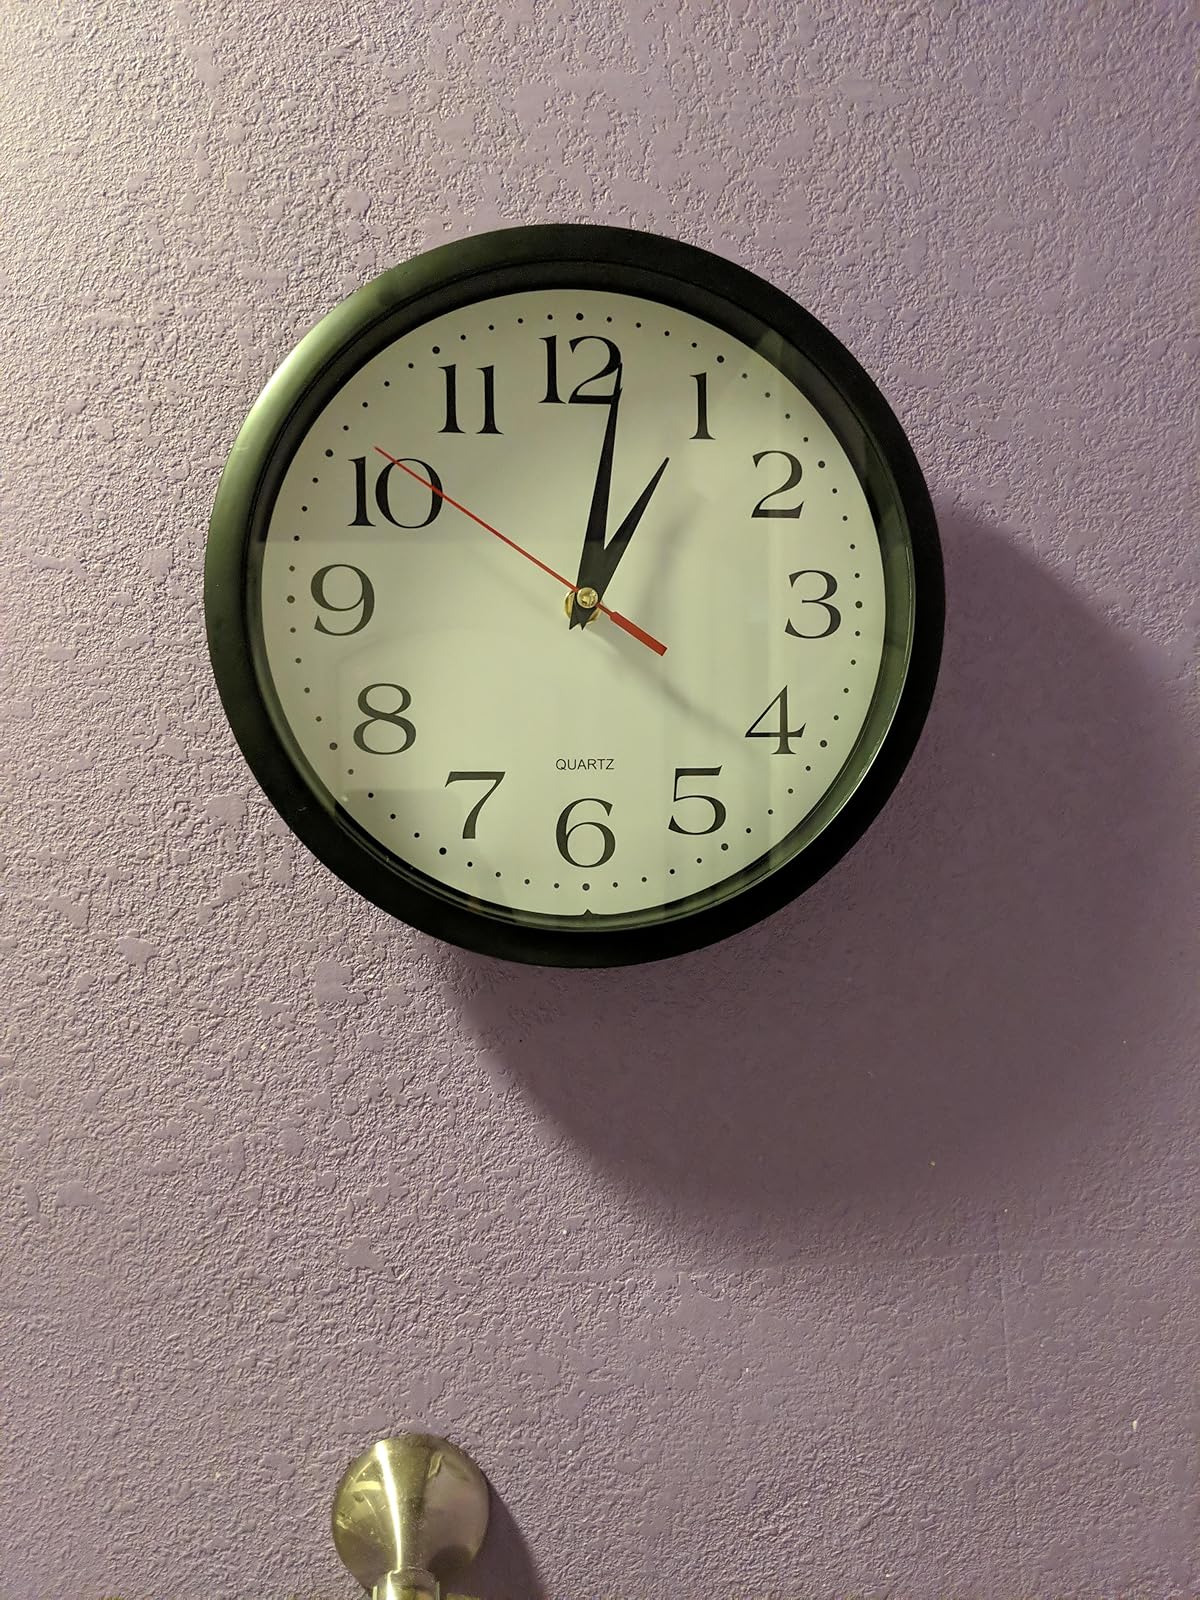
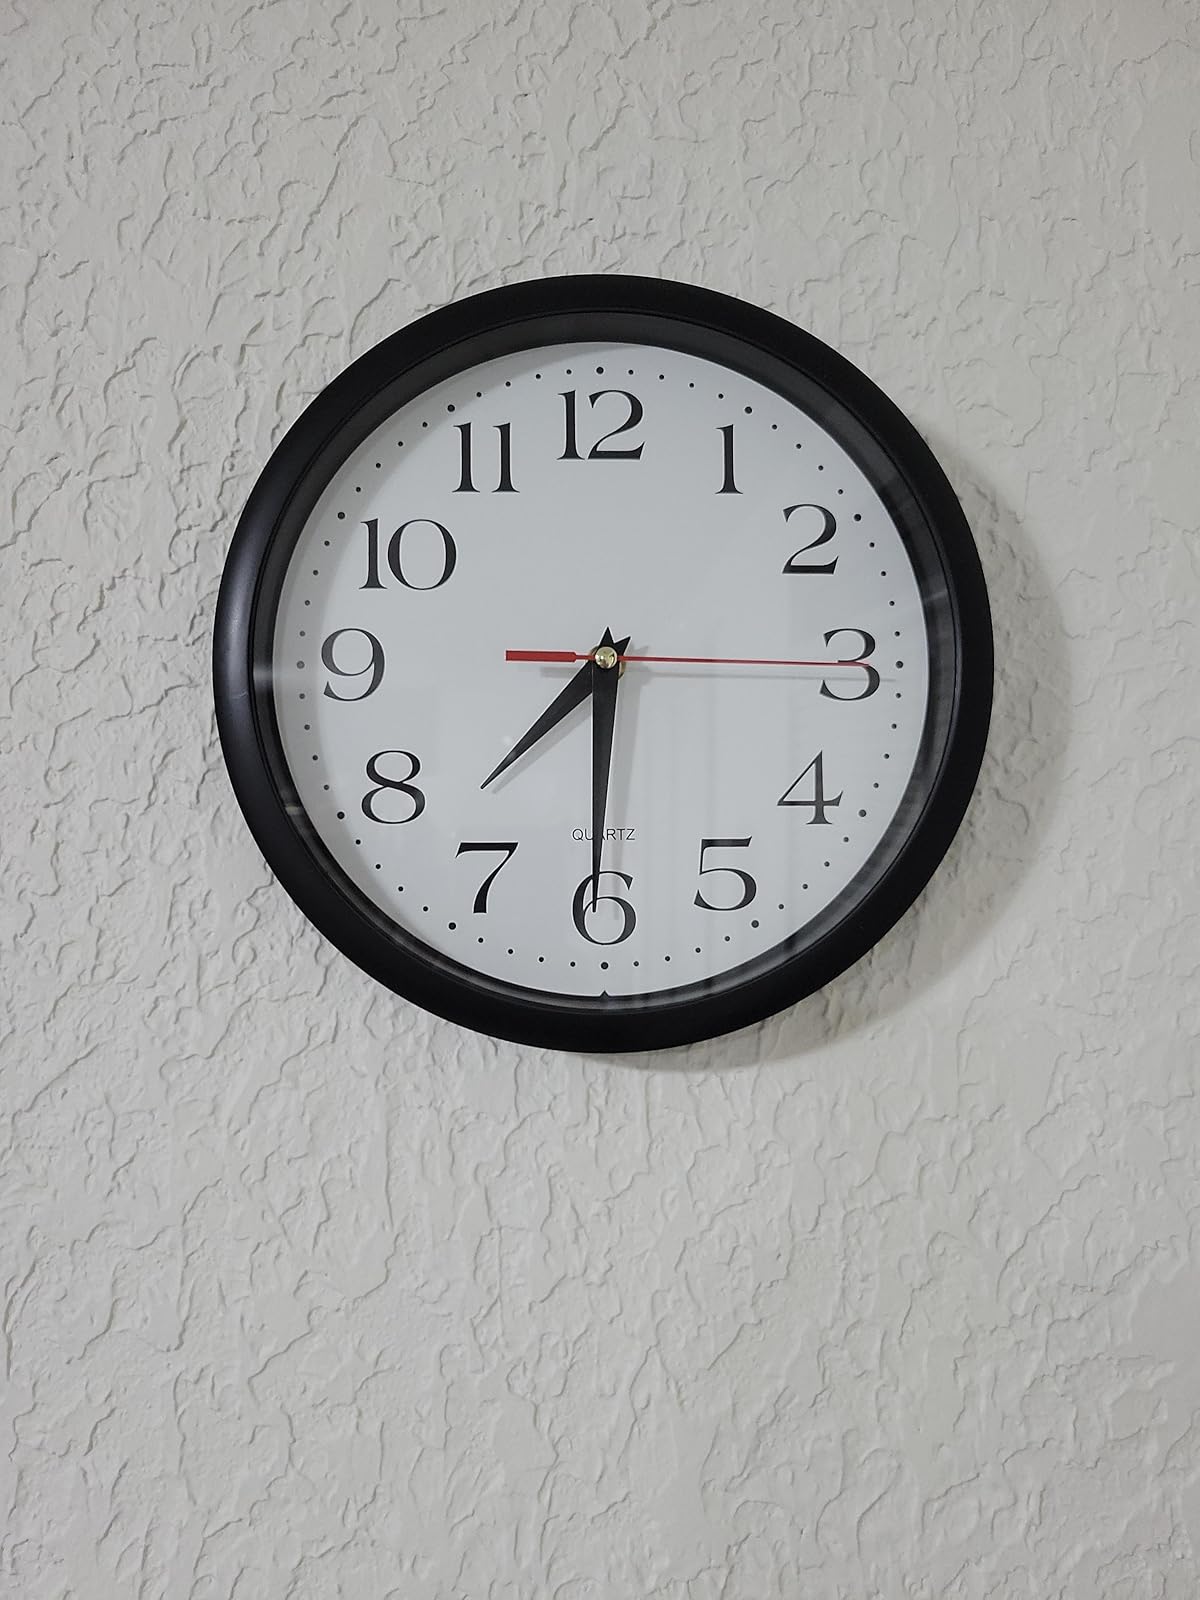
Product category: clock
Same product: yes